Isle of Wight Railway

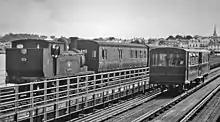
Ryde Pier with a steam train and electric tramcar

Five or six steamers could berth at the pier simultaneously. The Port of Portsmouth and Ryde United Steam Packet Company operated the ferry between Portsmouth and Ryde, but in 1879 the LSWR and LBSCR secured an act of Parliament, the South Western and the Brighton Railway Companies (Steam Vessels) Act 1879 (42 & 43 Vict. c. xxx) authorising the raising of £50,000 each to begin a competing service. In fact the ferry company decided to sell its business to the railway companies, and it did so in 1880.